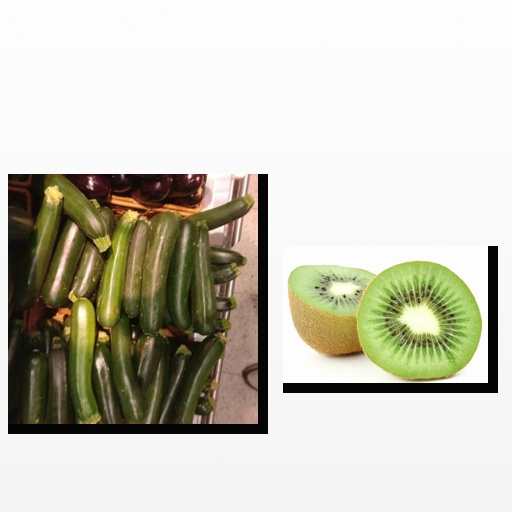
Food items: zucchini, kiwi